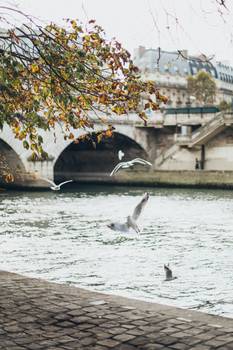
Label: No Watermark